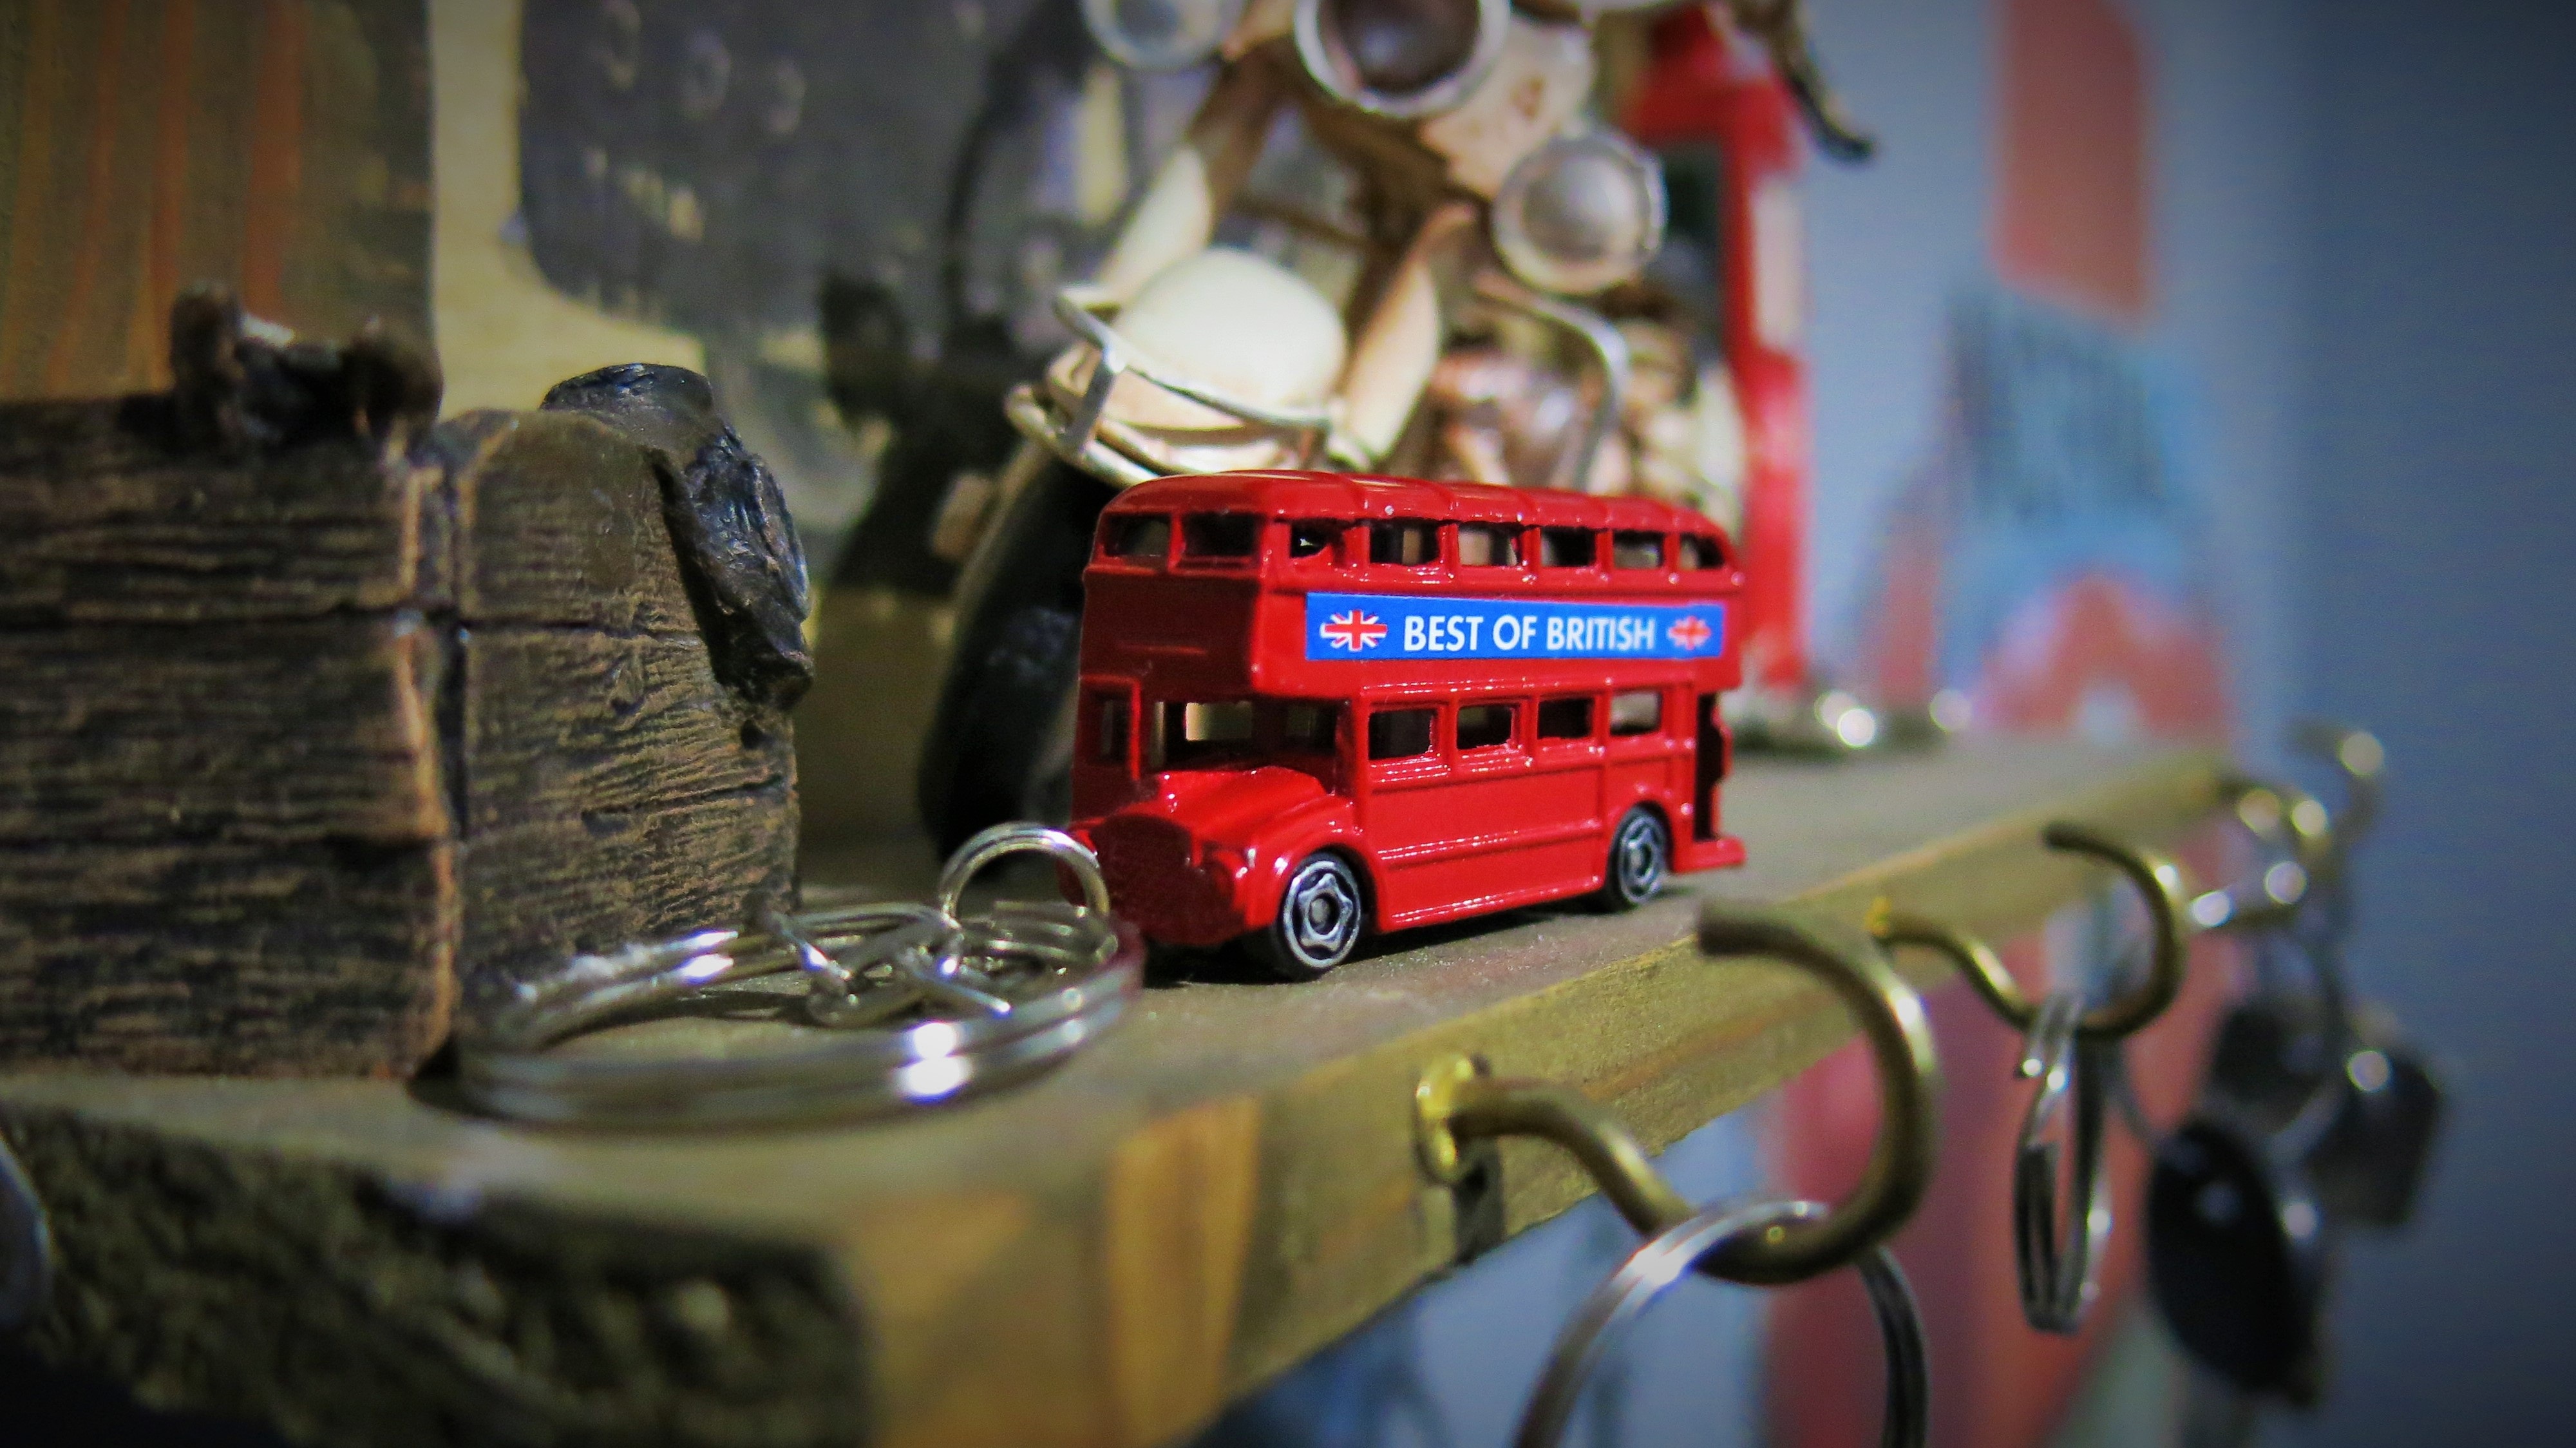
car, hanger, model, red, vehicle, macro, gadget, toy